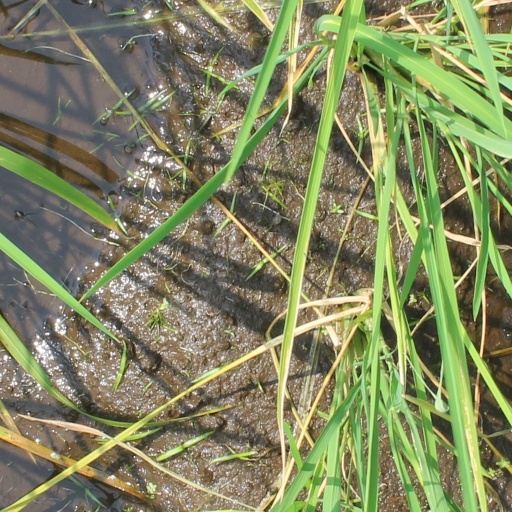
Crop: rice